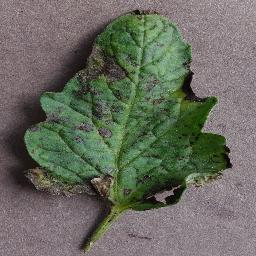
Label: Tomato___Early_blight